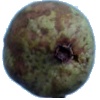
Label: Pear Stone 1